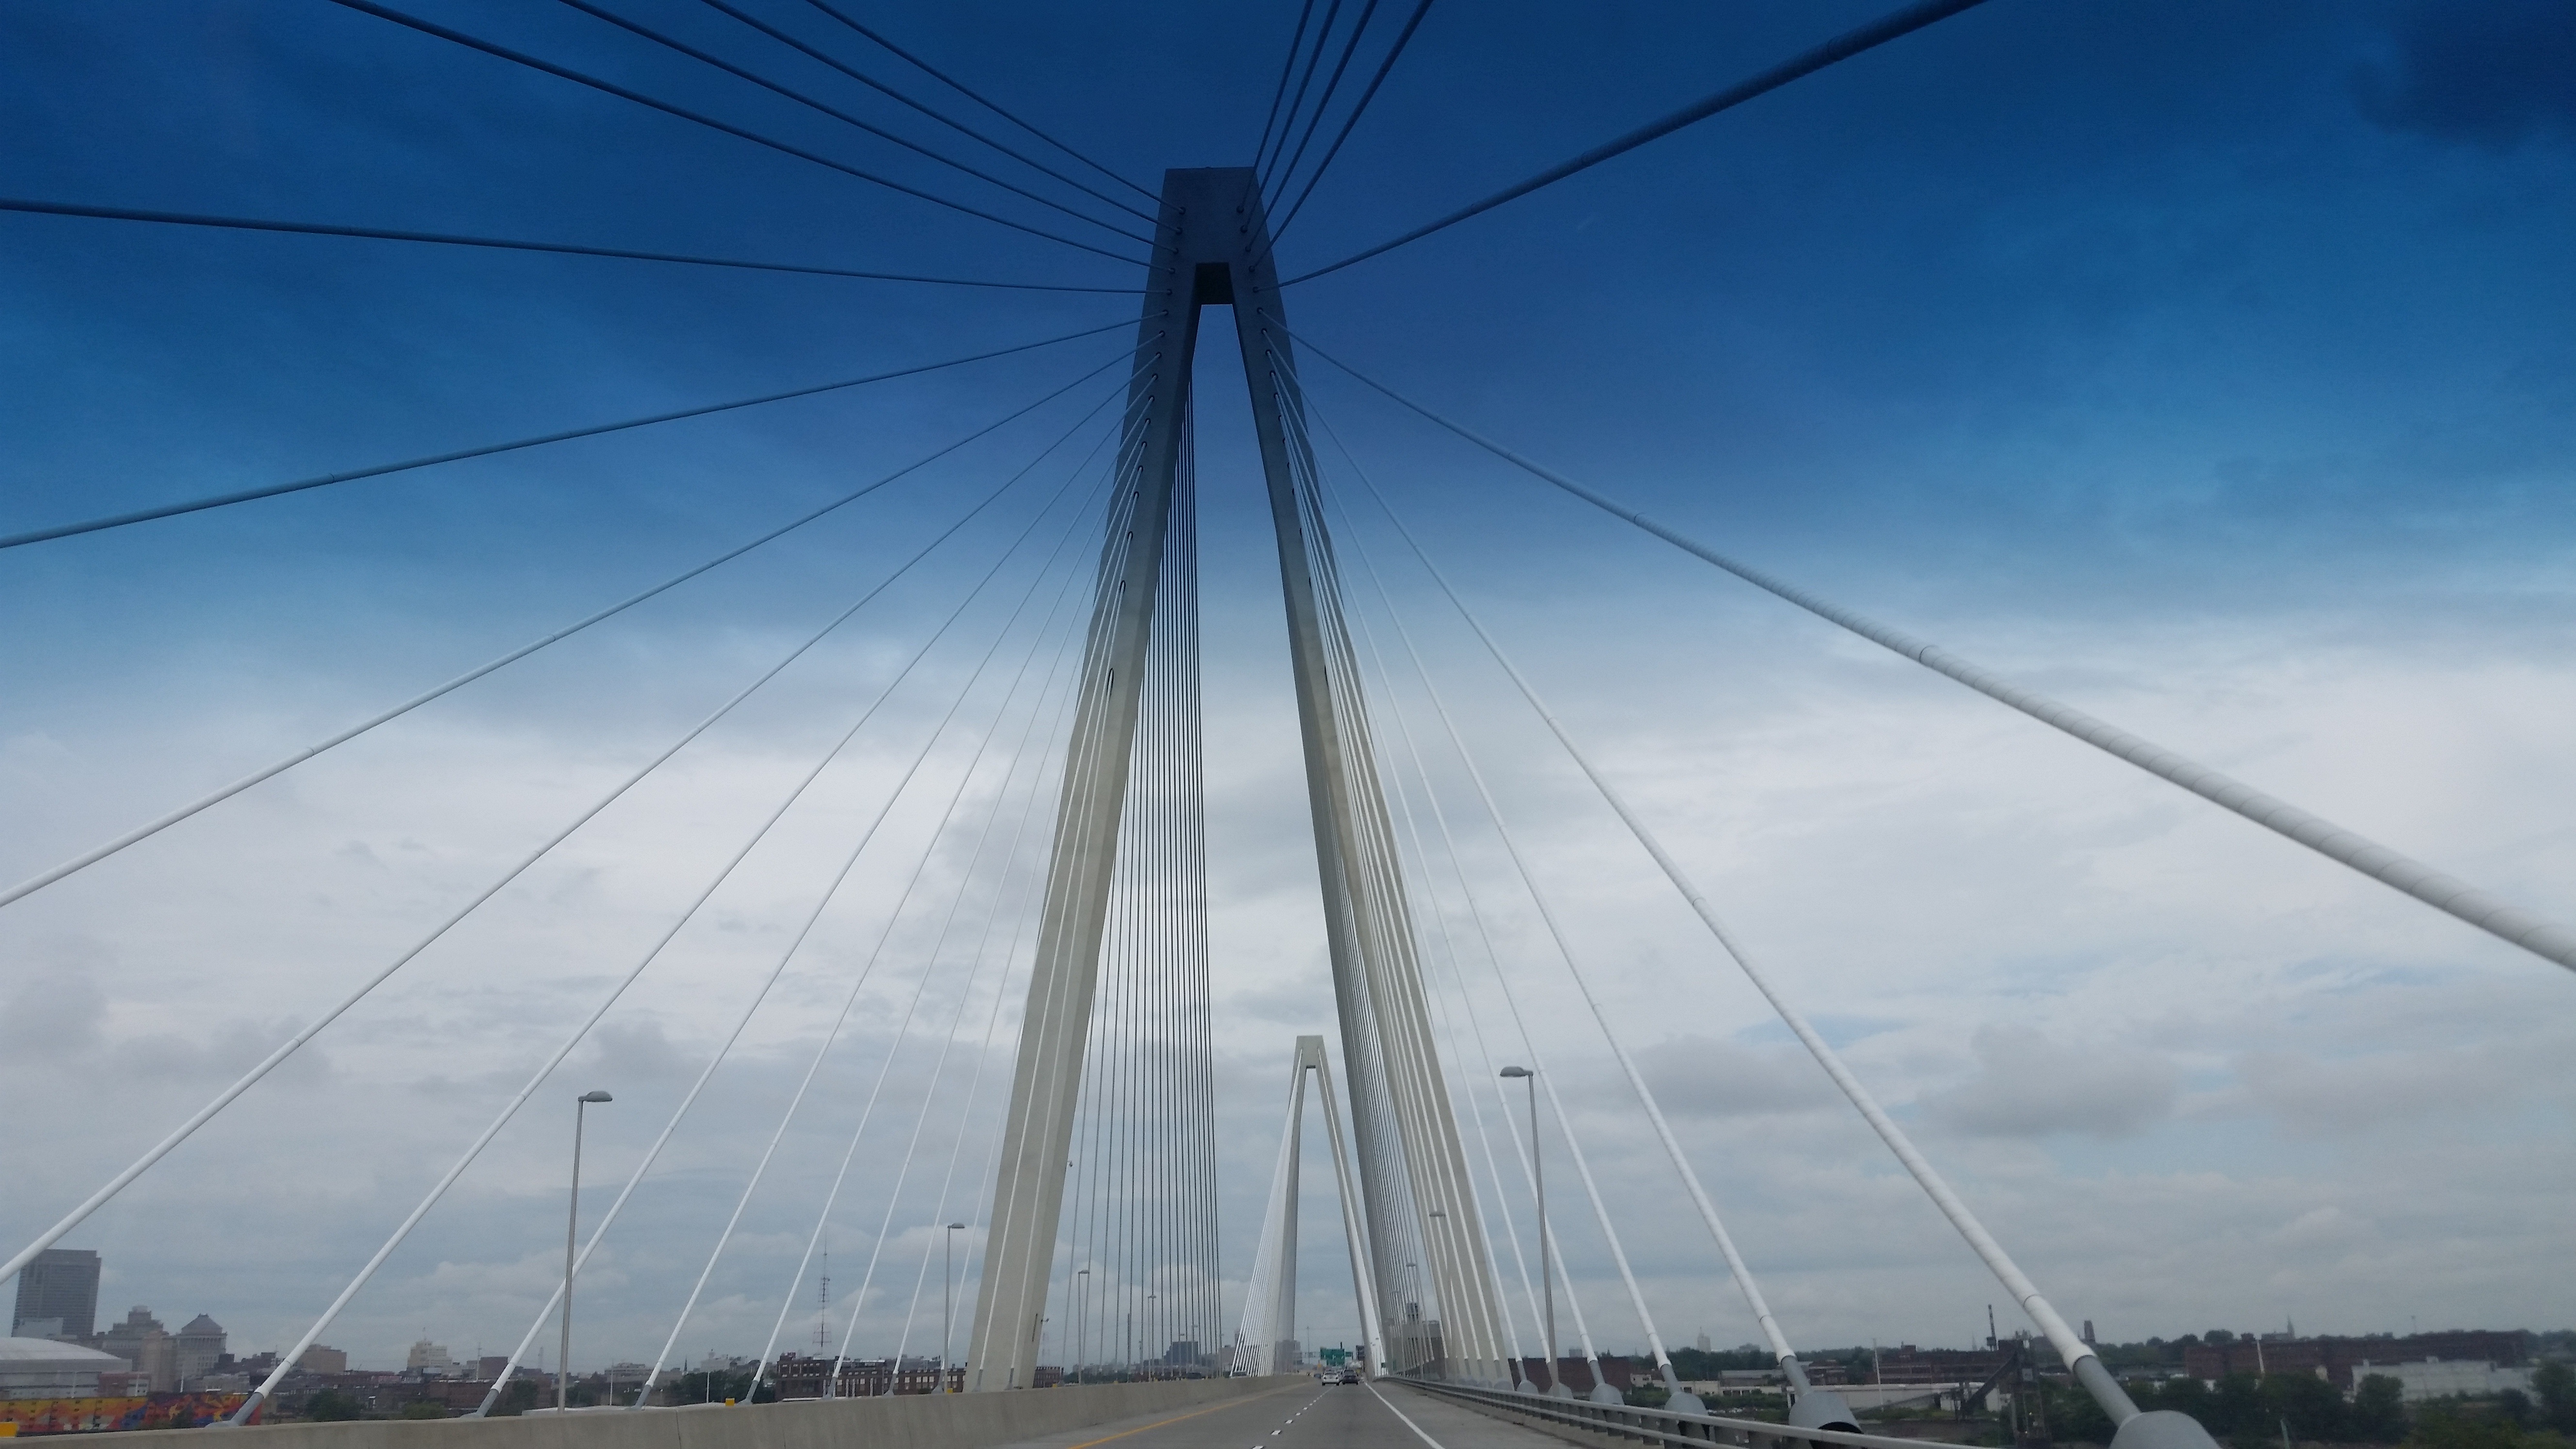
sky, bridge, line, vehicle, scenic, mast, sailing, sail, st, louis, cable stayed bridge